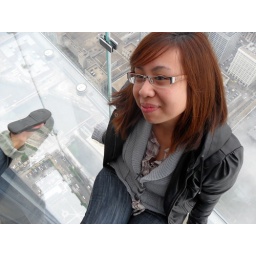
My friend Rose venturing out into a sky box at the top of the Sears Tower in Chicago.